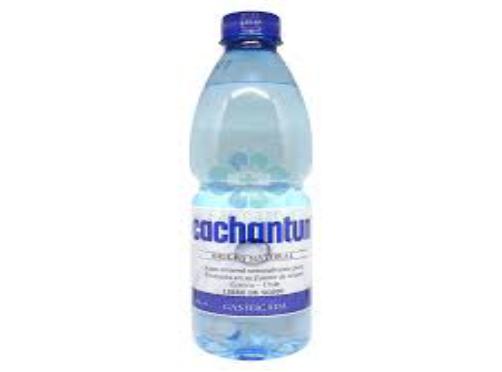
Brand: Cachantun
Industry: Food